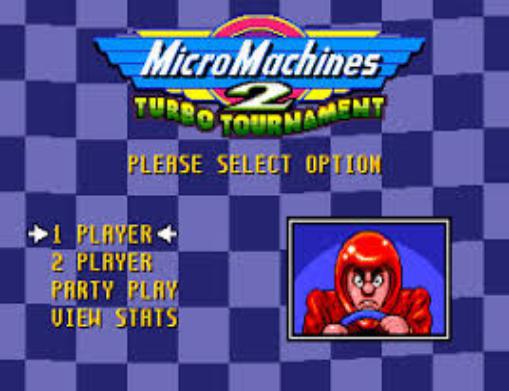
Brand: micro machines
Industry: Leisure